William Overton Callis

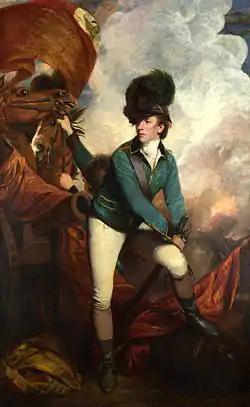
"Portrait of Banastre Tarleton" by Sir Joshua Reynolds

In the "Virginia Magazine of History" (V375) was printed a letter from Lafayette to Governor Jefferson, dated July 1, 1781. Lyons Plantation-- "I had yesterday the pleasure to see Maj. Callis and am happy to find you have established a chain of liaison between this camp and the seat of government." Lafayette mentioned the enemy's retreat from Richmond, and their arrival at Williamsburg. He suggested that he go and fight Cornwallis. His troops had managed to get clear of the smallpox; but his men were deserting to harvest their crops. He suggested arming two corps of volunteers of 120 men each with spears (for lack of better weapons), forming a corp of 150 negro pioneers and a corp of 150 negro wagoners to collect horses and weapons from the countryside. "Col. Callis is going up for that same affair (equipping a cavalry) and to him I beg leave to refer your excellency."